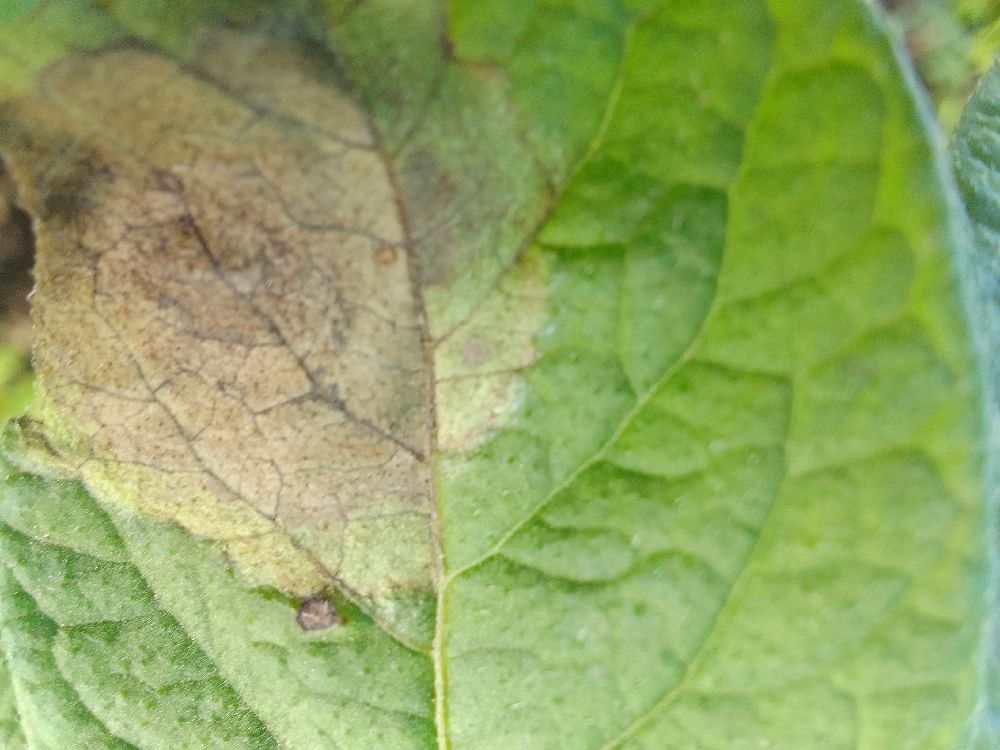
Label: Late blight